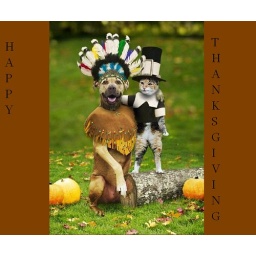
lol i did this around thanksgiving sooooo cute i love cats